Round Head Period

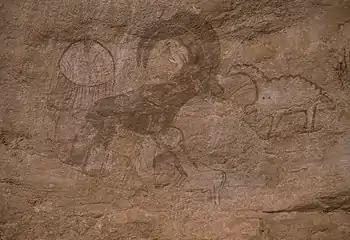
Zoomorphic figures, including a Barbary sheep

Most bone tools were found in Torha East. Bone tools derive from various kinds of fauna (e.g., Ammotragus lervia, Bird, Canis aureus, Gazella dorcas, Large Bovid, Phacochoerus aethiopicus, Vulpes rueppelli). A bone tool, with decorations, may have been used as a handle for a leadership emblem. A human bone, which may show evidence of human intervention, is also present. Various debitage methods (e.g., fracturing, sawing) were employed on selected bones, using various kinds of lithic implements (e.g., blades, bladelets, flakes), along with methods (e.g., abrasion, scraping) to form the bone tools. The process occurred locally and the type of lithic implements used in the process of forming the bone tools may have also been used to grind ochre and process flora. Bone tool decorations may reflect a style and design that derive from basket weaving (e.g., basketware, cords), which may be similar to basket weaving (e.g., basketry, rope) and pottery design found in the Acacus region.